Central heating

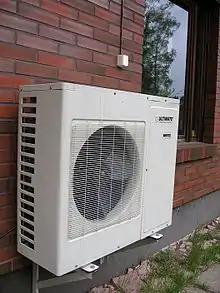
External heat exchanger of an air source heat pump

An air source heat pump can be used to air condition the building during hot weather, and to warm the building using heat extracted from outdoor air in cold weather. Air-source heat pumps are generally uneconomic for outdoor temperatures much below freezing. In colder climates, geothermal heat pumps can be used to extract heat from the ground. For economy, these systems are designed for average low winter temperatures and use supplemental heating for extreme low temperature conditions. The advantage of the heat pump is that it reduces the purchased energy required for building heating; often geothermal source systems also supply domestic hot water. Even in places where fossil fuels provide most electricity, a geothermal system may offset greenhouse gas production since most of the heat is supplied from the surrounding environment, with only 15–30% as electrical consumption.